Arietites

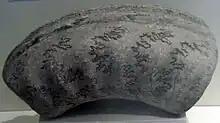
"Arietites bucklandi" fossil at the Geological Museum in Copenhagen

Arietites is a genus of massive, giant evolute, psiloceratacean ammonites in the family Arietitidae in which whorls are subquadrate and transversely ribbed and low keels in triplicate, separated by a pair of longitudinal grooves, run along the venter. Fossils are known world wide from the lower Sinemurian stage of the Lower Jurassic. Safari Ltd made an "Arietites bucklandi" figurine in 2014.